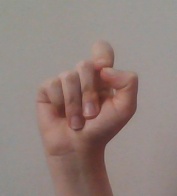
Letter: fa